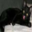
Label: cat